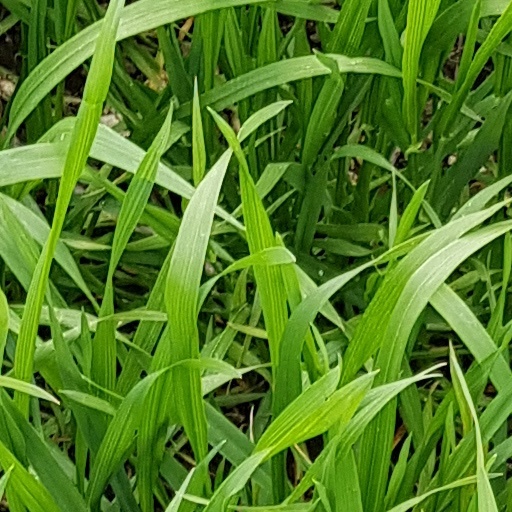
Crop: wheat